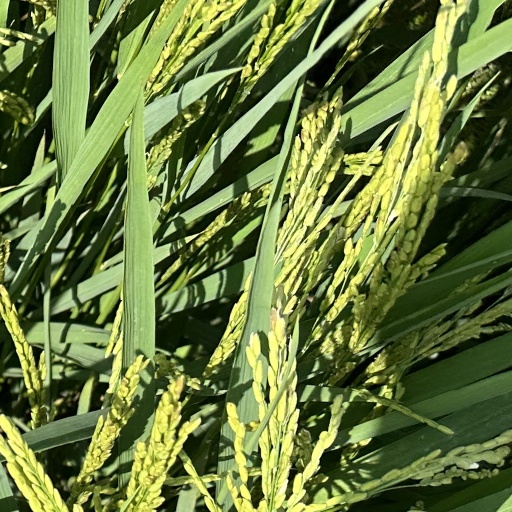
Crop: rice